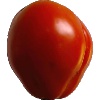
Label: Tomato 1